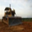
Label: tractor